Caligula

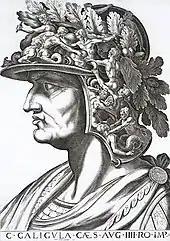
Fanciful Renaissance depiction of Caligula

On 24 January 41, the day before his due departure for Alexandria, Caligula was assassinated by the Praetorian tribunes Cassius Chaerea and Cornelius Sabinus, and a number of centurions. Josephus names many of Caligula's inner circle as conspirators, and Dio seems to have had access to a senatorial version which purported to name many others. More likely, very few conspirators would have been involved, and not all need have been directly in touch with each other. The fewer who knew, the greater the chance of success. Previous attempts had foundered or faded out when faced with the rewards and risks of betrayal by colleagues, whether through torture, fear of torture or promised reward. The Senate was a disunited body of self-interested, wealthy and mistrustful aristocrats, unwilling to risk their own prospects, and determined to present a virtuous, united front. In Josephus' account of Caligula's assassination, Chaerea was a "noble idealist", deeply committed to "Republican liberties"; he was also motivated by resentment of Caligula's routine personal insults and mockery. Suetonius and all other sources confirm that Caligula had insulted Chaerea, giving him watchwords like the ribald "Priapus" or "Venus", the latter said to refer to Chaerea's weak, high voice, and either his soft-hearted attitude when collecting taxes, or his duty to collect the tax on prostitutes. He was also known to do Caligula's "dirty work" for him, including torture.